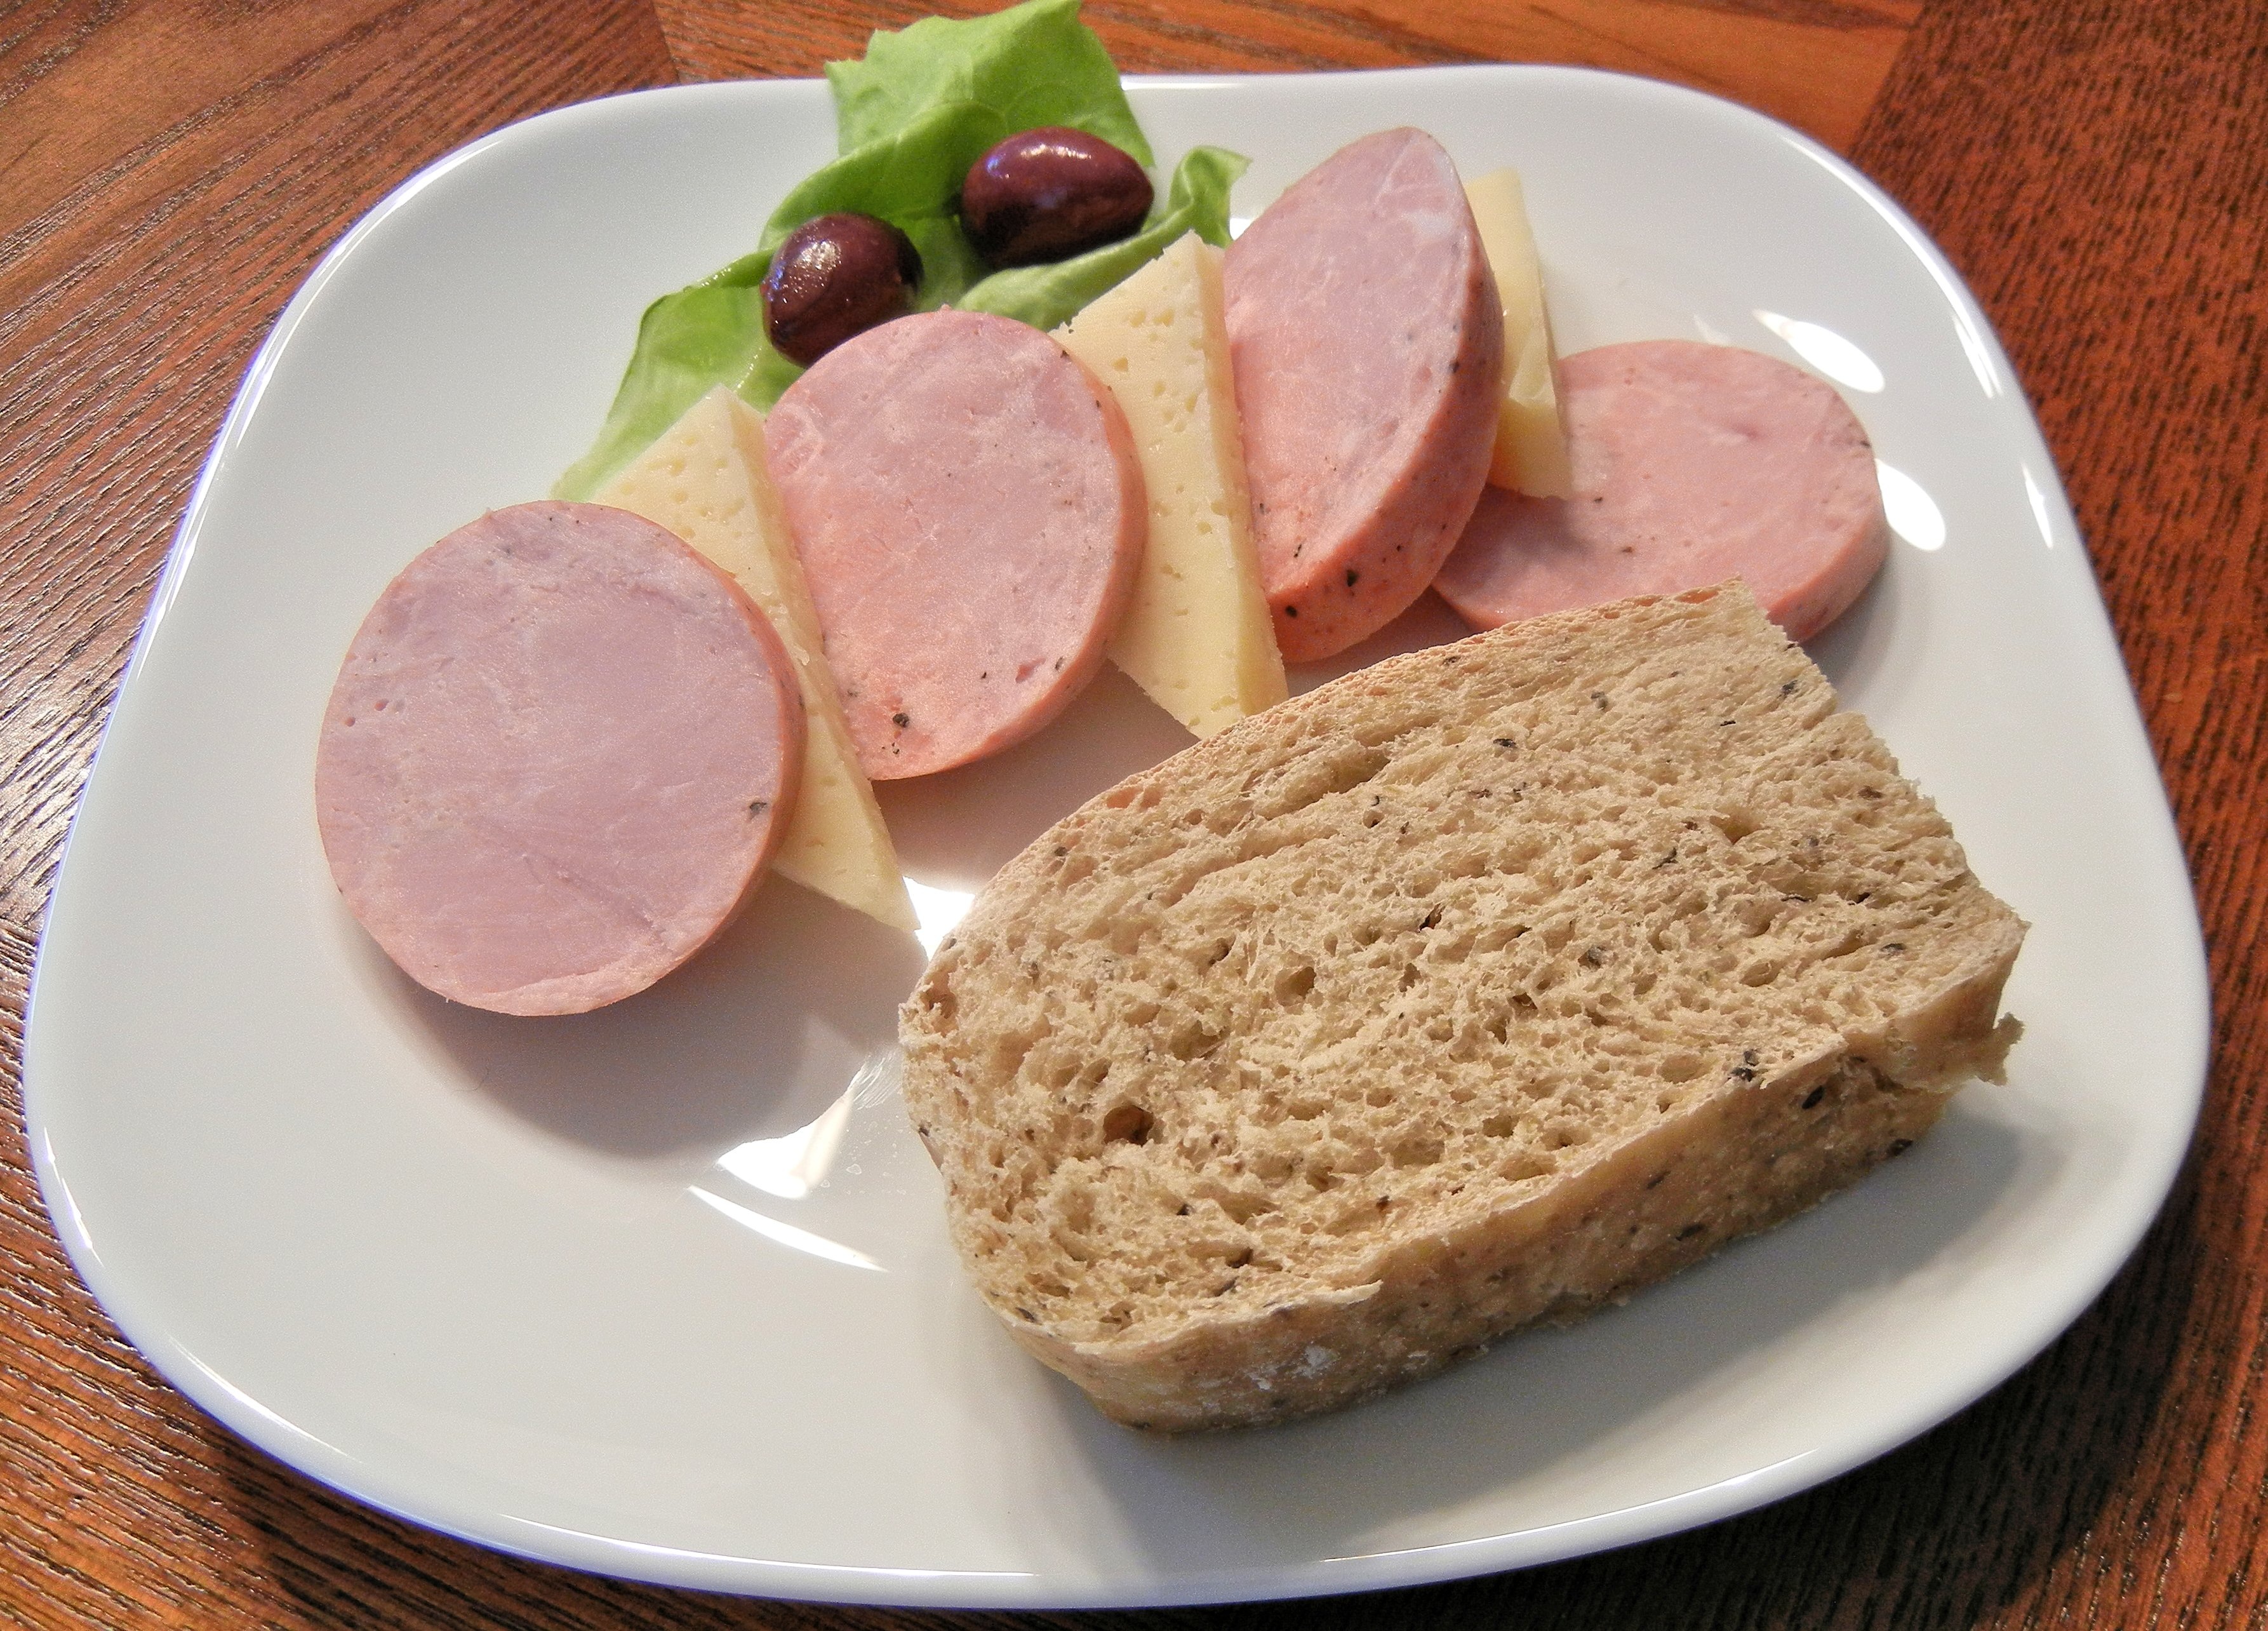
dish, meal, food, breakfast, meat, lunch, cuisine, olives, ham, olive bread, pate, roast beef, corned beef, kielbasa sausage, jarlsberg cheese